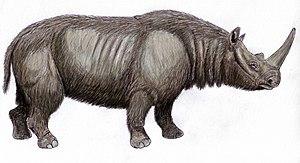
L'Homme de Jinniushan est le nom donné à un squelette fossile semi-complet appartenant au genre Homo, découvert en 1984 dans la province du Liaoning, au nord-est de la Chine. Les vestiges fossiles comprennent des éléments crâniens et post-crâniens d'un même individu, ce qui est assez rare au-delà du Pléistocène supérieur. Ils sont datés d'environ 260 000 ans.